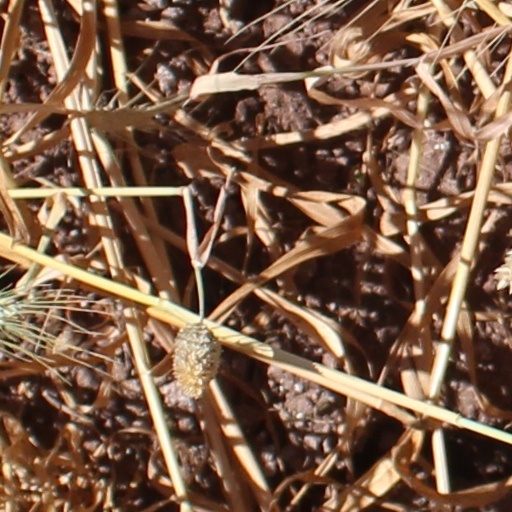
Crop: wheat